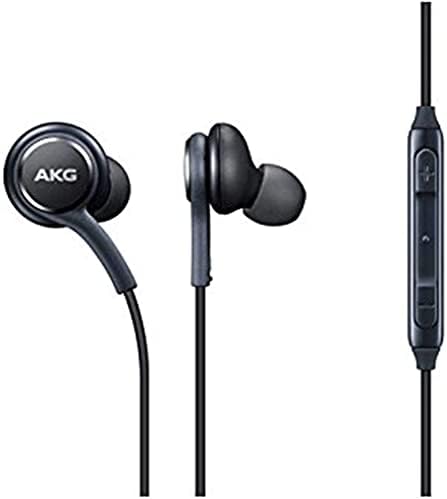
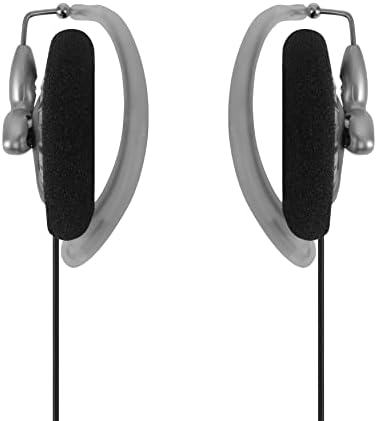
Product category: headphones
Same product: no